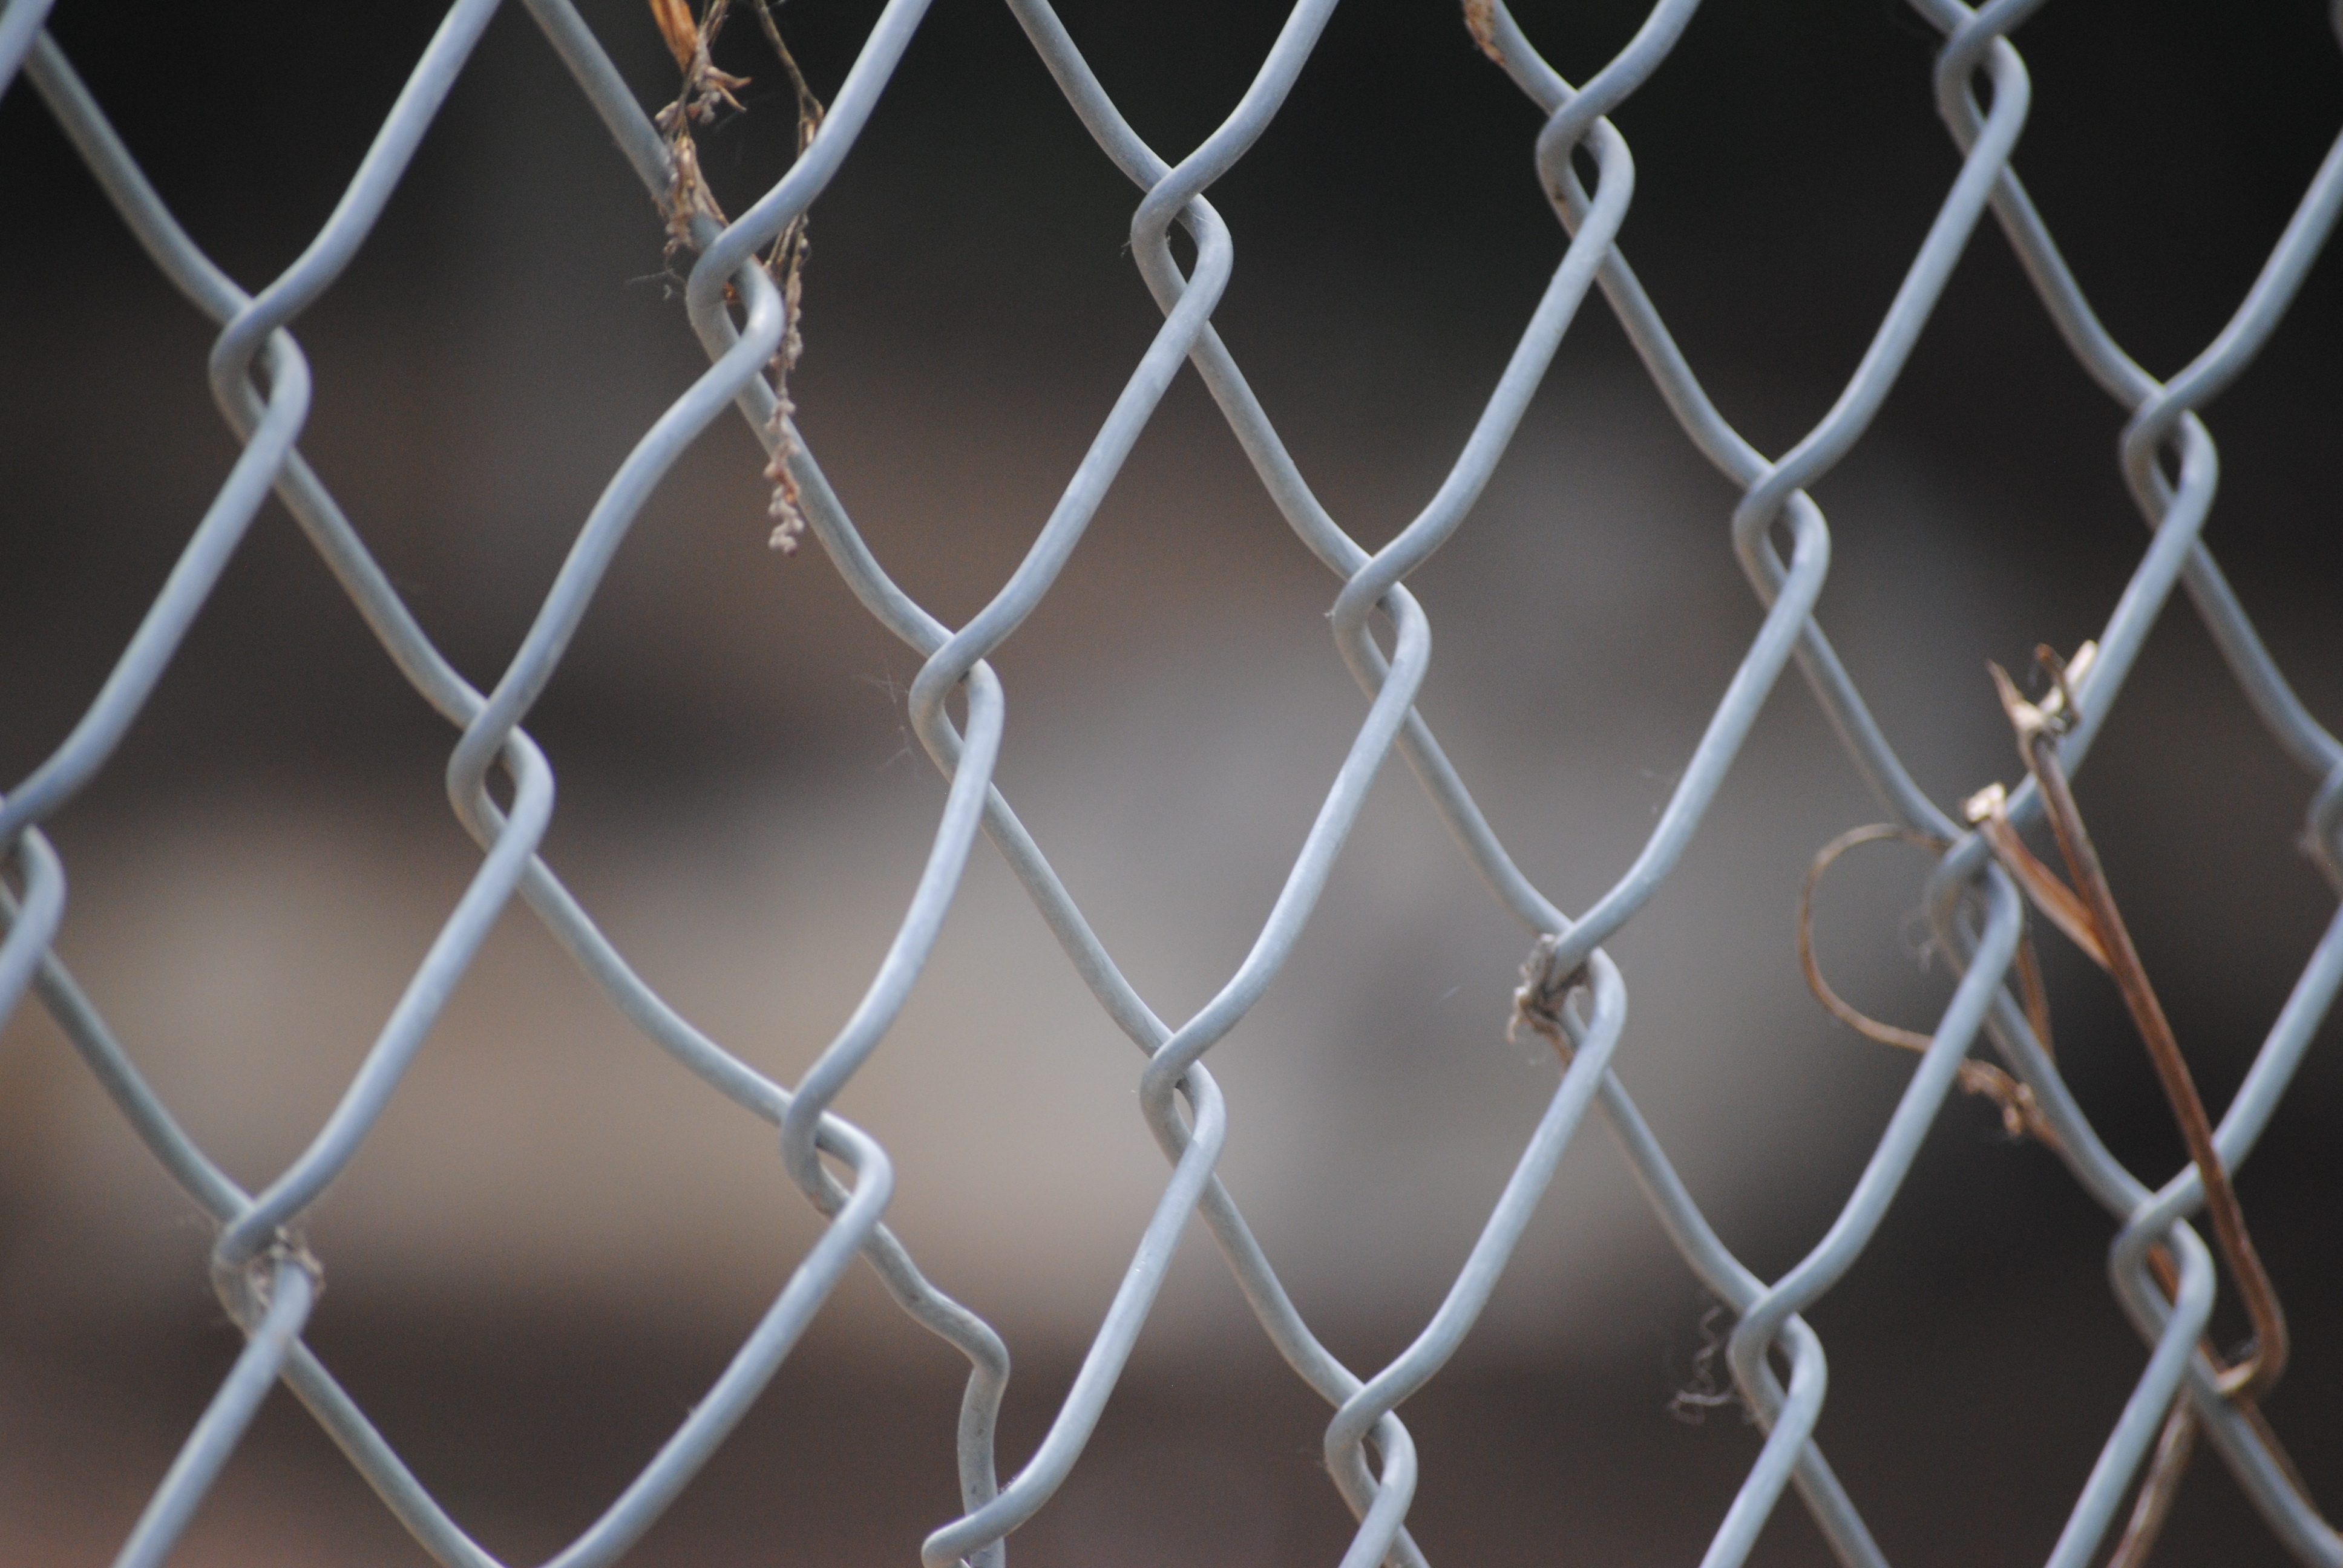
branch, light, fence, white, glass, zoo, line, macro, lighting, circle, twig, close up, net, iron, macro photography, wire fencing